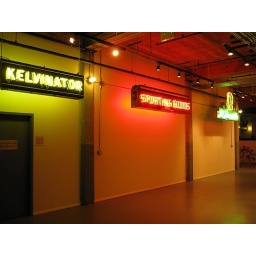
More refurbished commercial neon signs in the first floor corridor of the Manz Building.